Western Canadian Select

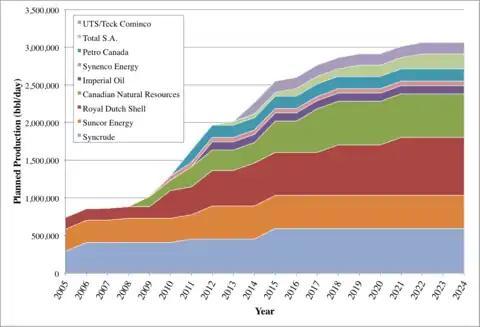
Athabasca Oil Sands Planned Production 2012

Since September 2013 WCS has been processed at Imperial Oil's Sarnia, Ontario, refinery and ExxonMobil Corporation's (XOM) has Joliet plant, Illinois and Baton Rouge, Louisiana.